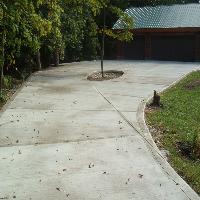
Weather: cloudy or overcast